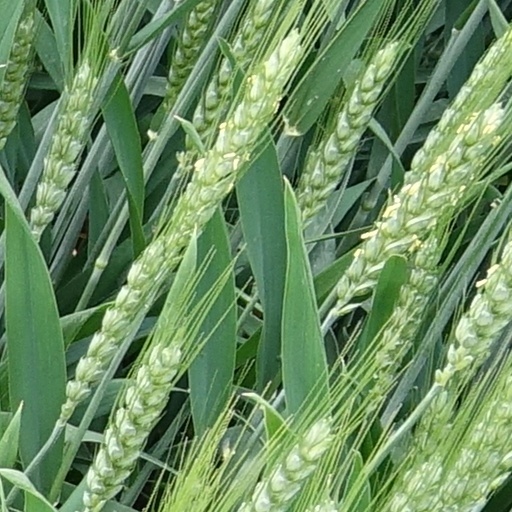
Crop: wheat